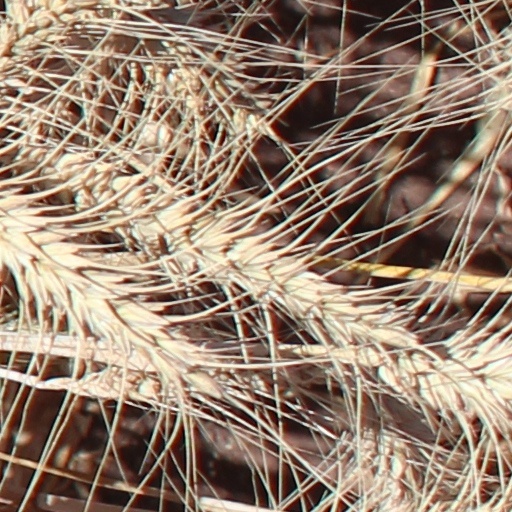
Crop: wheat